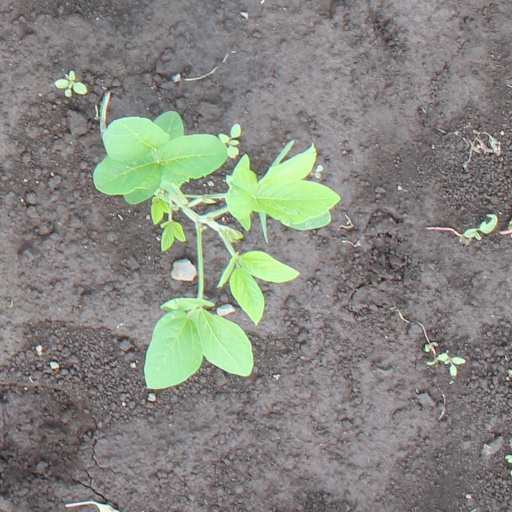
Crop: soybean